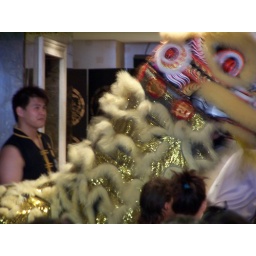
The lion dances between the tables in the restaurant, 'chewing up' lettuces.